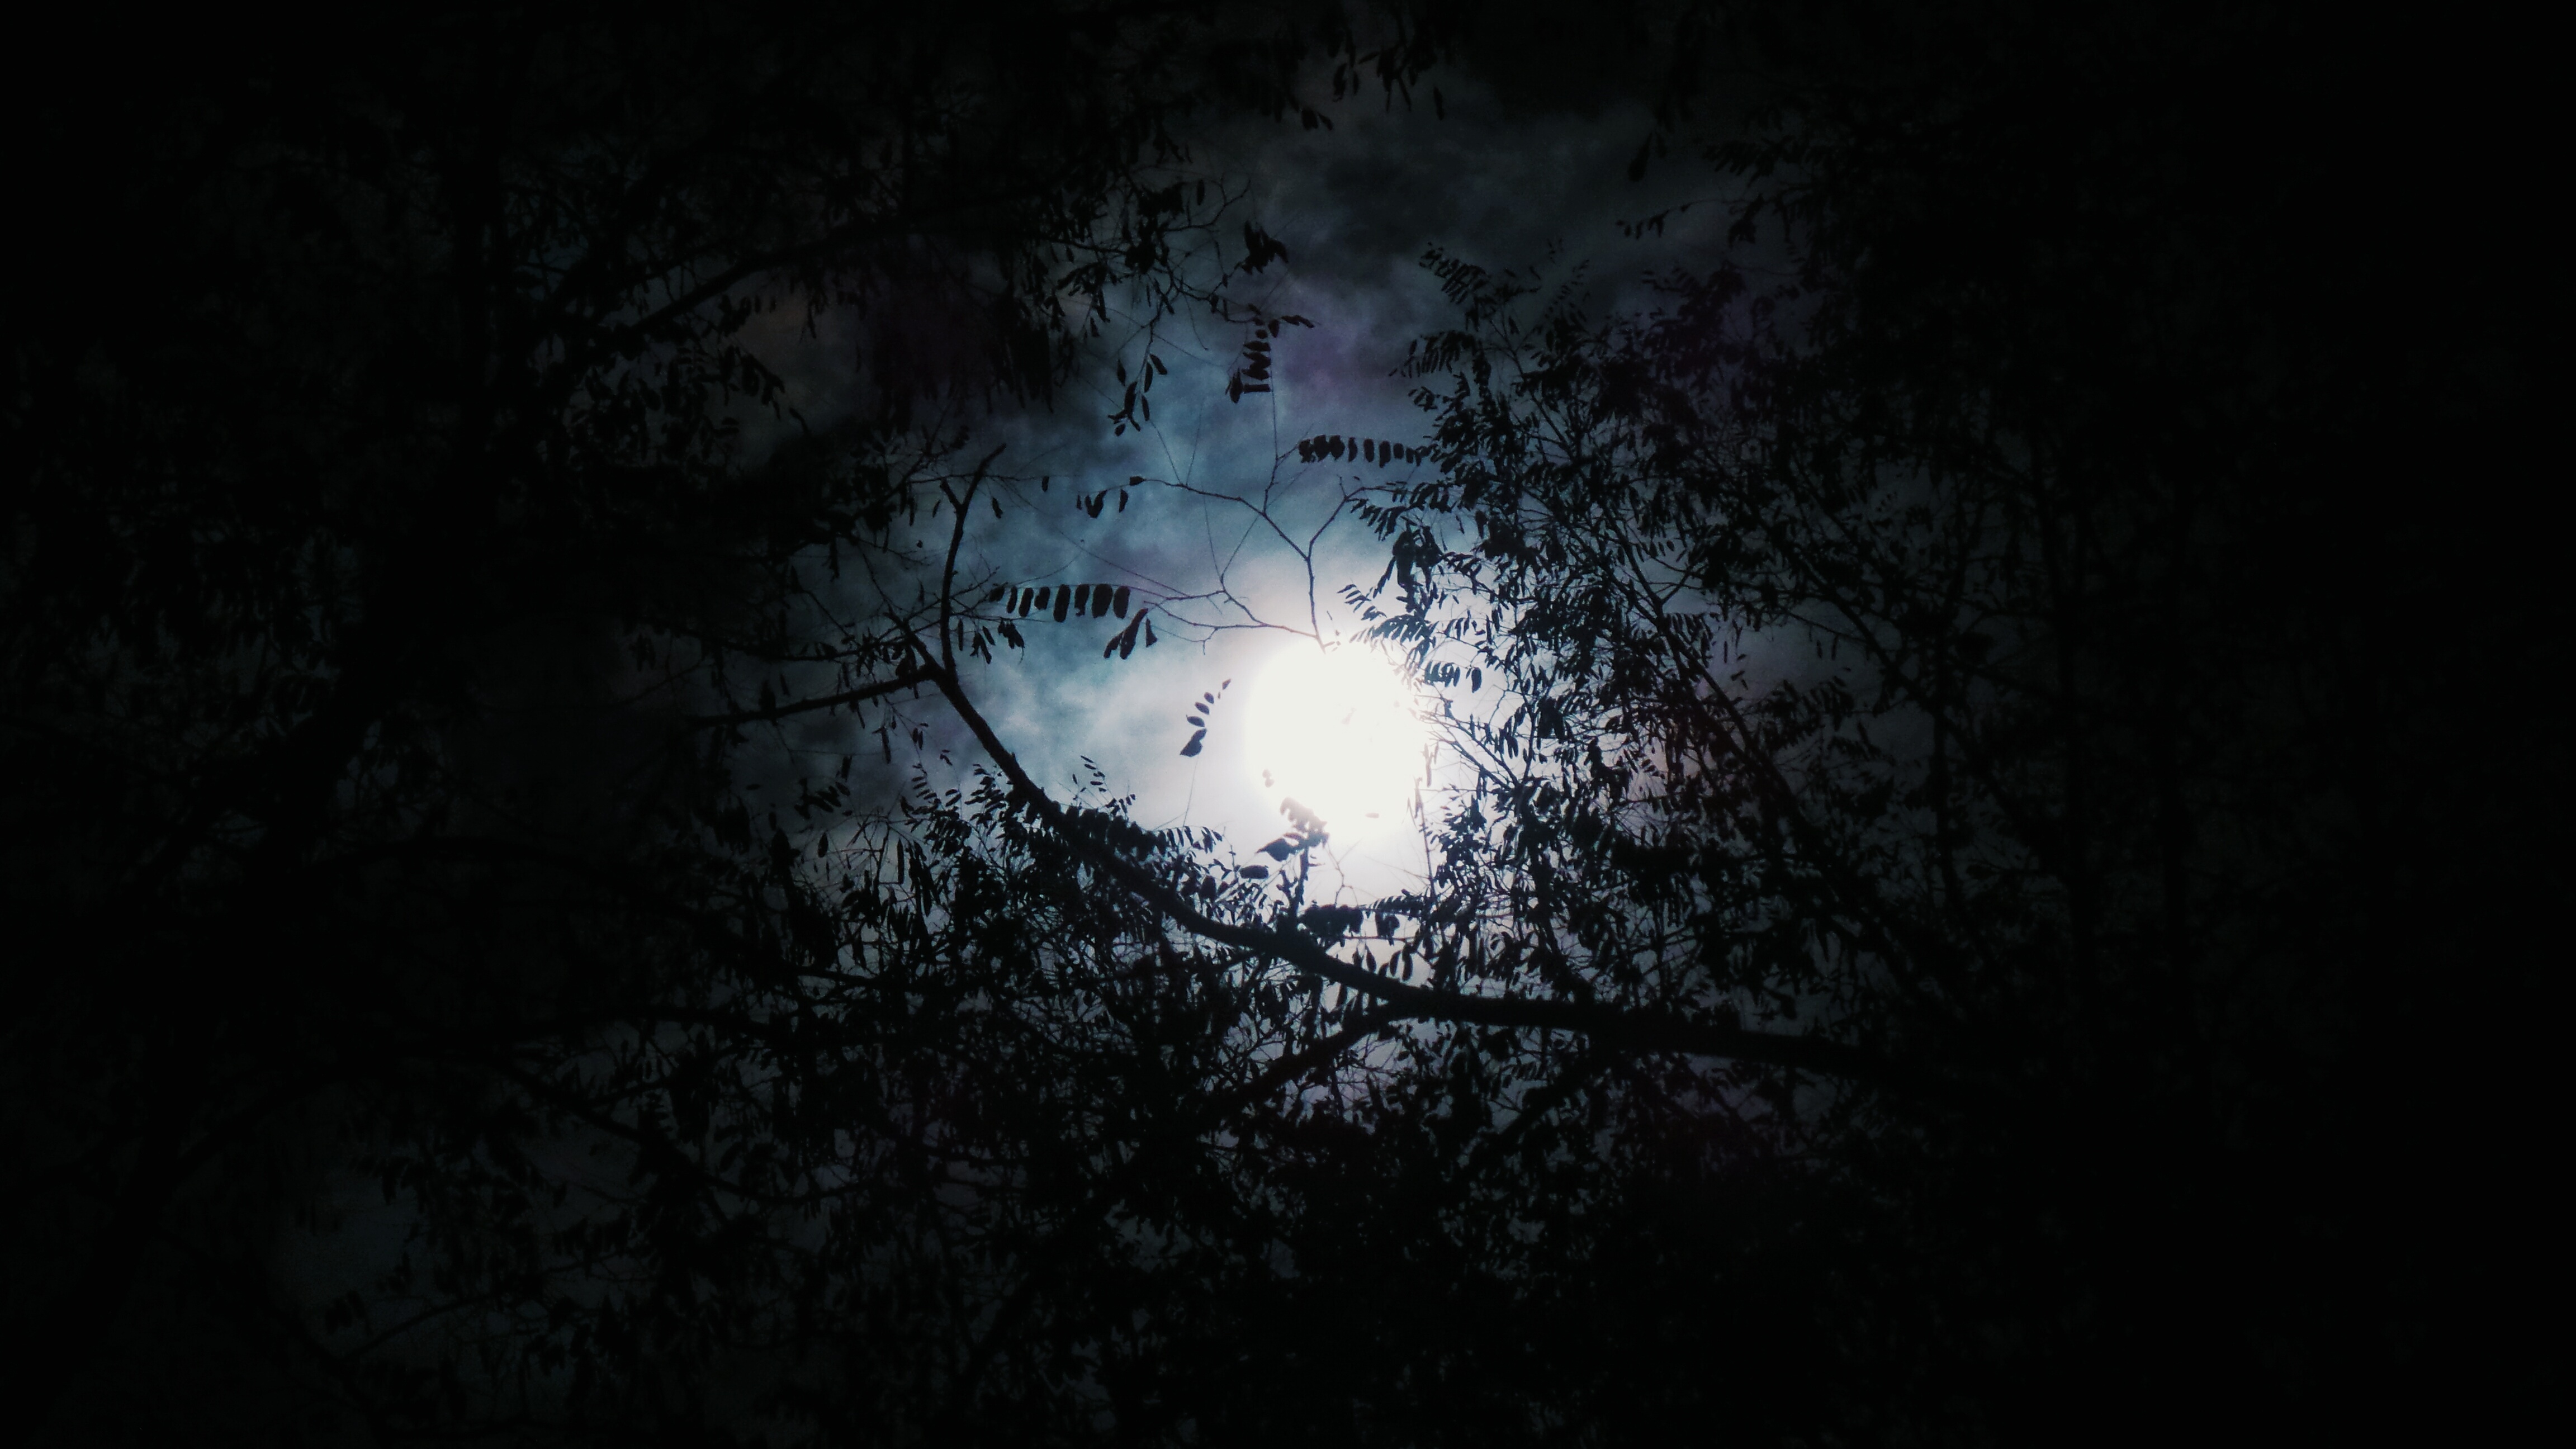
tree, light, cloud, night, atmosphere, dark, darkness, moon, full moon, moonlight, midnight, astronomical object, computer wallpaper, celestial event